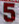
Number: 5